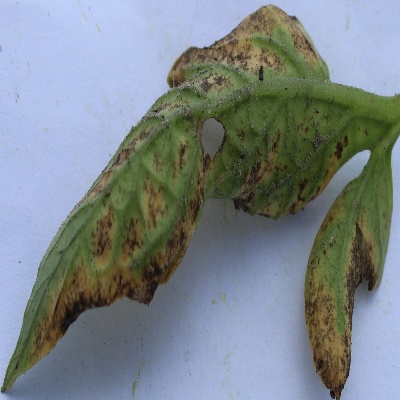
Crop: Tomato
Condition: septoria leaf spot